U.S. Route 61

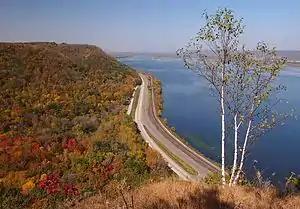
Route 61 along the Mississippi River from Minnesota's John A. Latsch State Park

US 61 follows the Mississippi River through southeast Minnesota through the cities of Winona, Lake City, and Red Wing. It crosses the river at Hastings using the Hastings Bridge and joins US 10 before entering St. Paul. Within the city, the route follows I-94 for a short distance, and then follows Mounds Boulevard, East 7th Street, and Arcade Street through the east side of St. Paul.